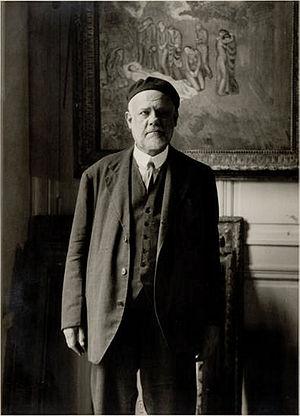
La Suite Vollard est une série de cent estampes gravées à l'eau-forte par Pablo Picasso entre 1930 et 1937. Nommée ainsi d'après le marchand d'art qui en a fait la commande, Ambroise Vollard, la série est conservée dans plusieurs musées et plusieurs estampes seules sont collectionnées et recherchées par les collectionneurs. Plus de 300 séries ont été imprimées, mais beaucoup ont été démantelées pour que les estampes soient vendues séparément.